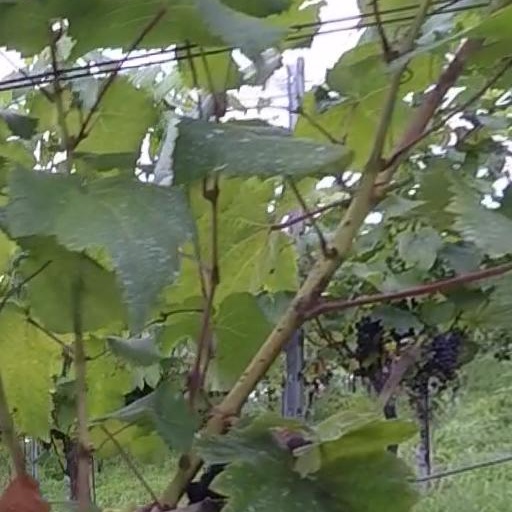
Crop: grape